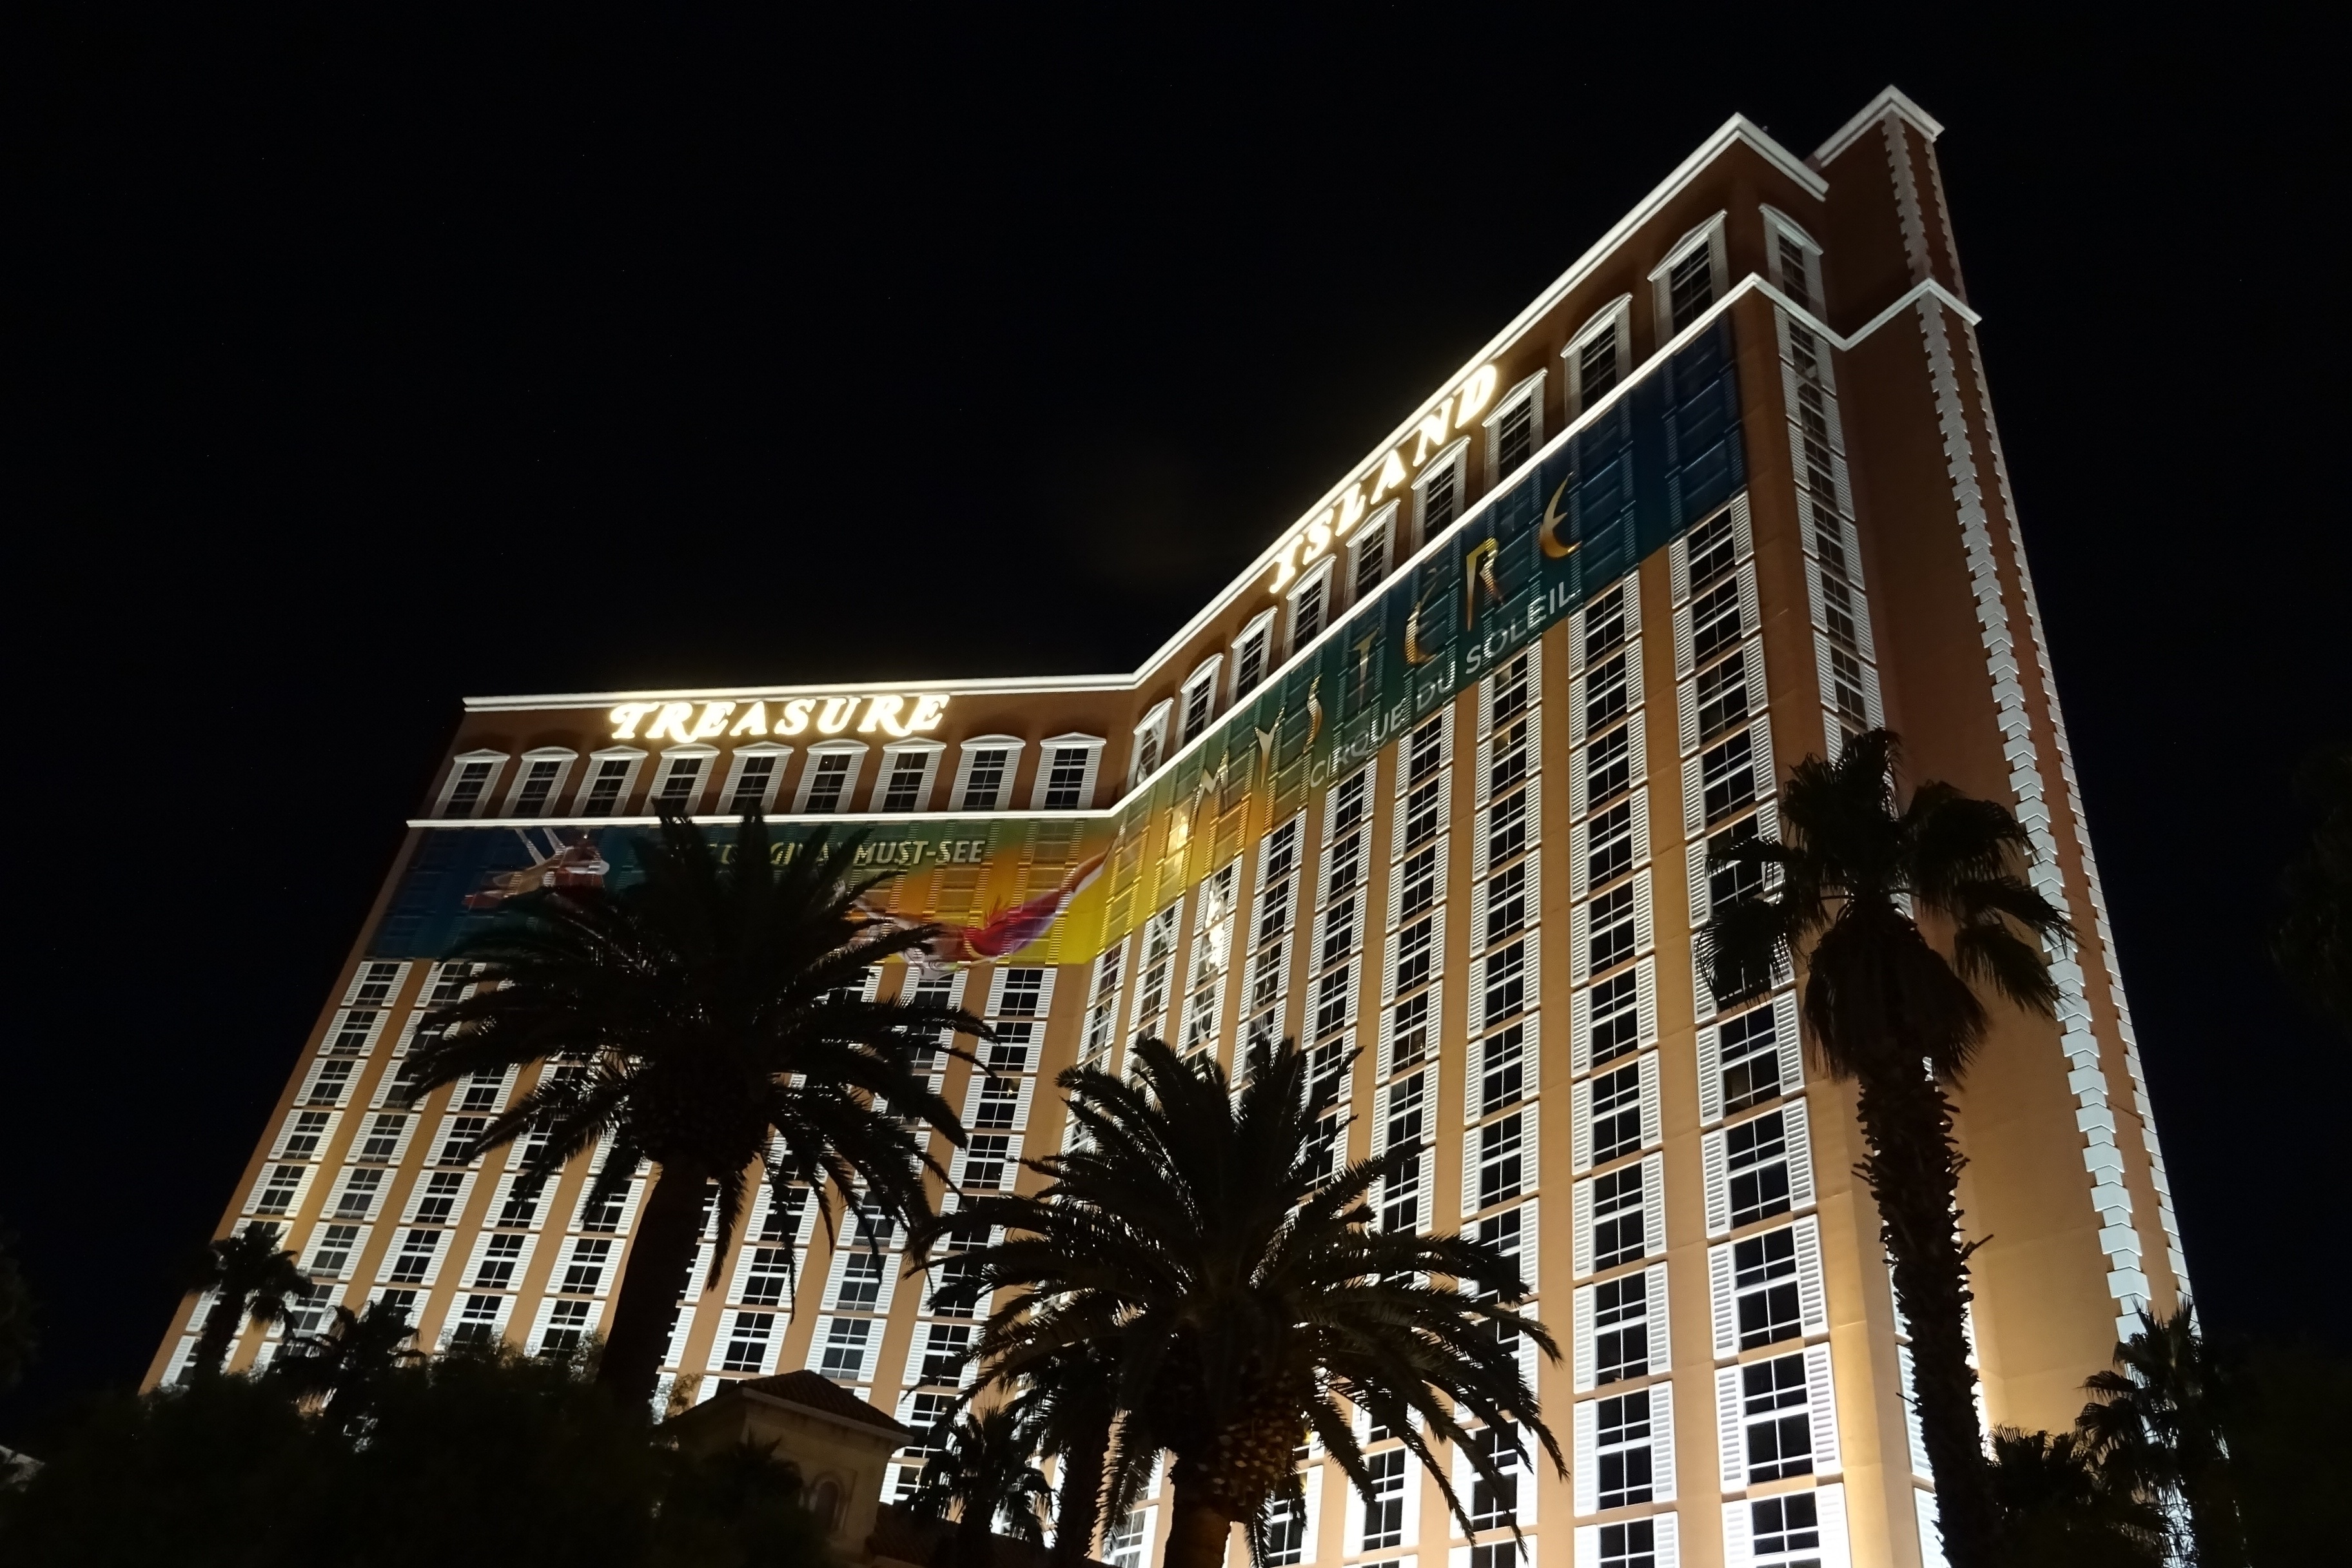
light, architecture, structure, night, skyscraper, cityscape, downtown, tower, usa, america, landmark, nightlife, tourism, tower block, gamble, hotel, vegas, nevada, casino, gambling, entertainment, strip, metropolis, las vegas, urban area